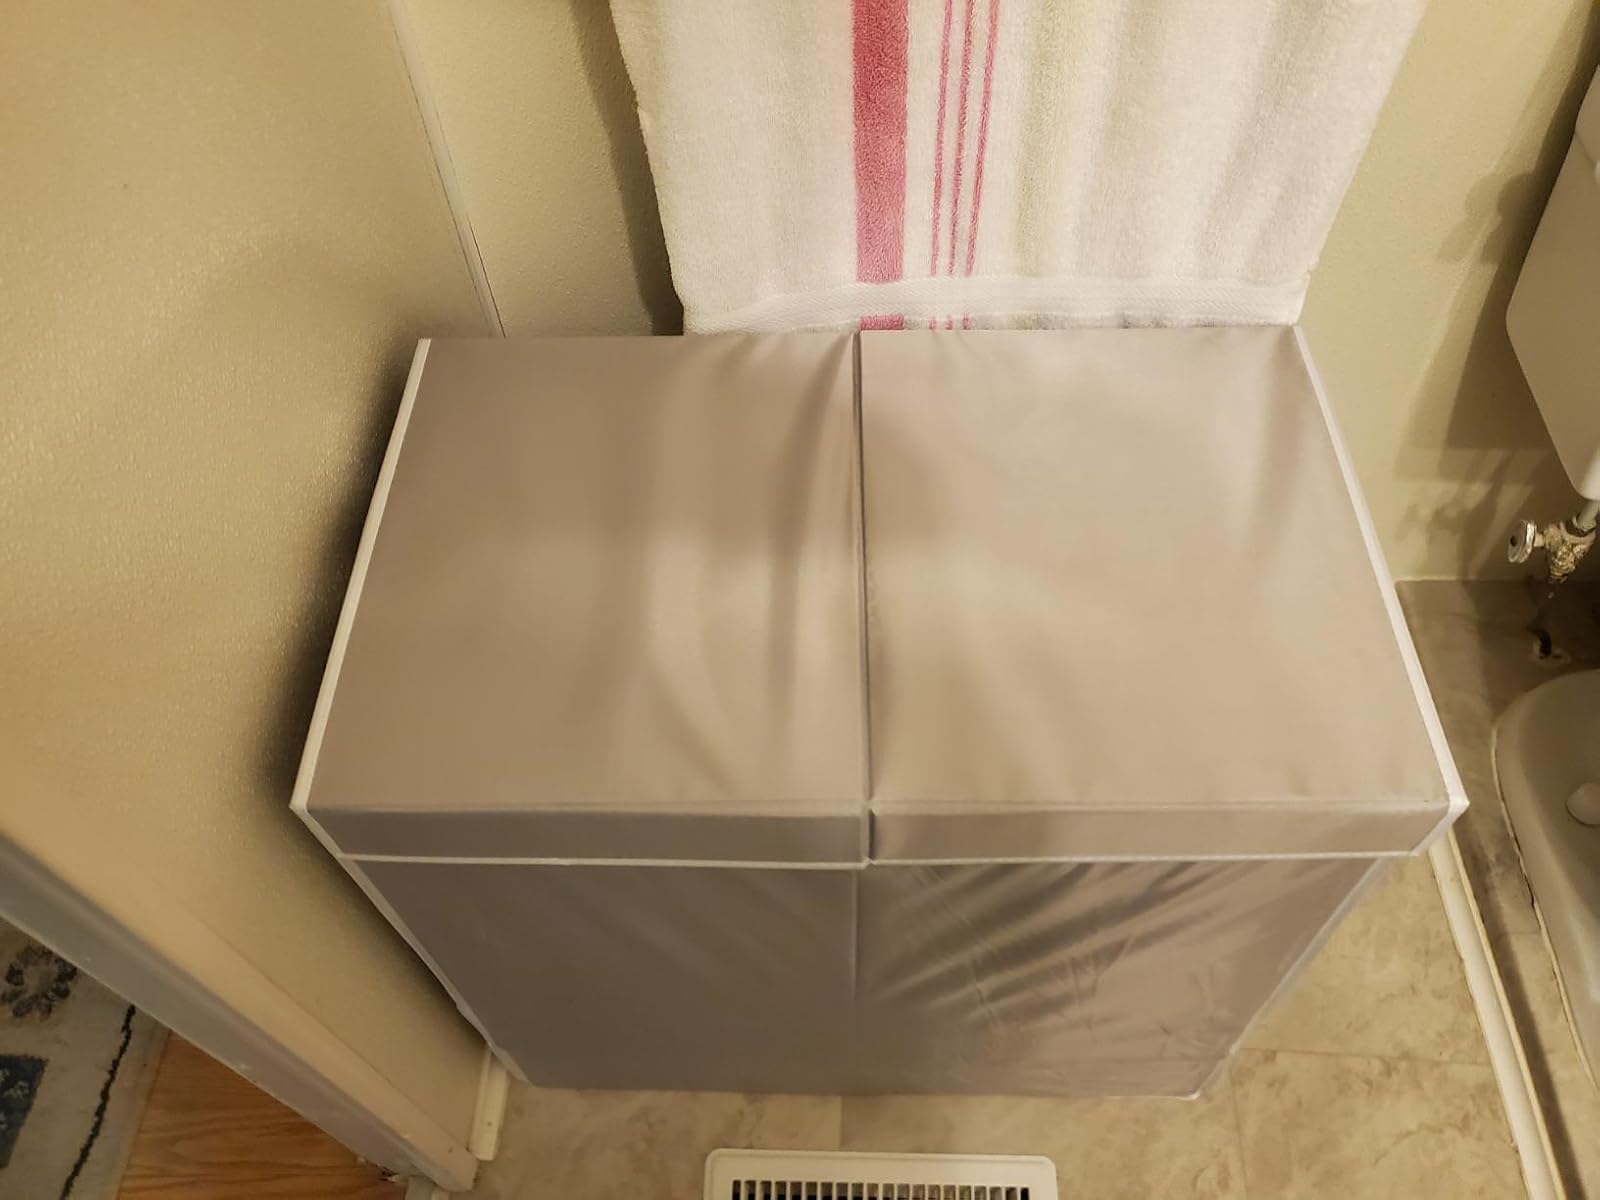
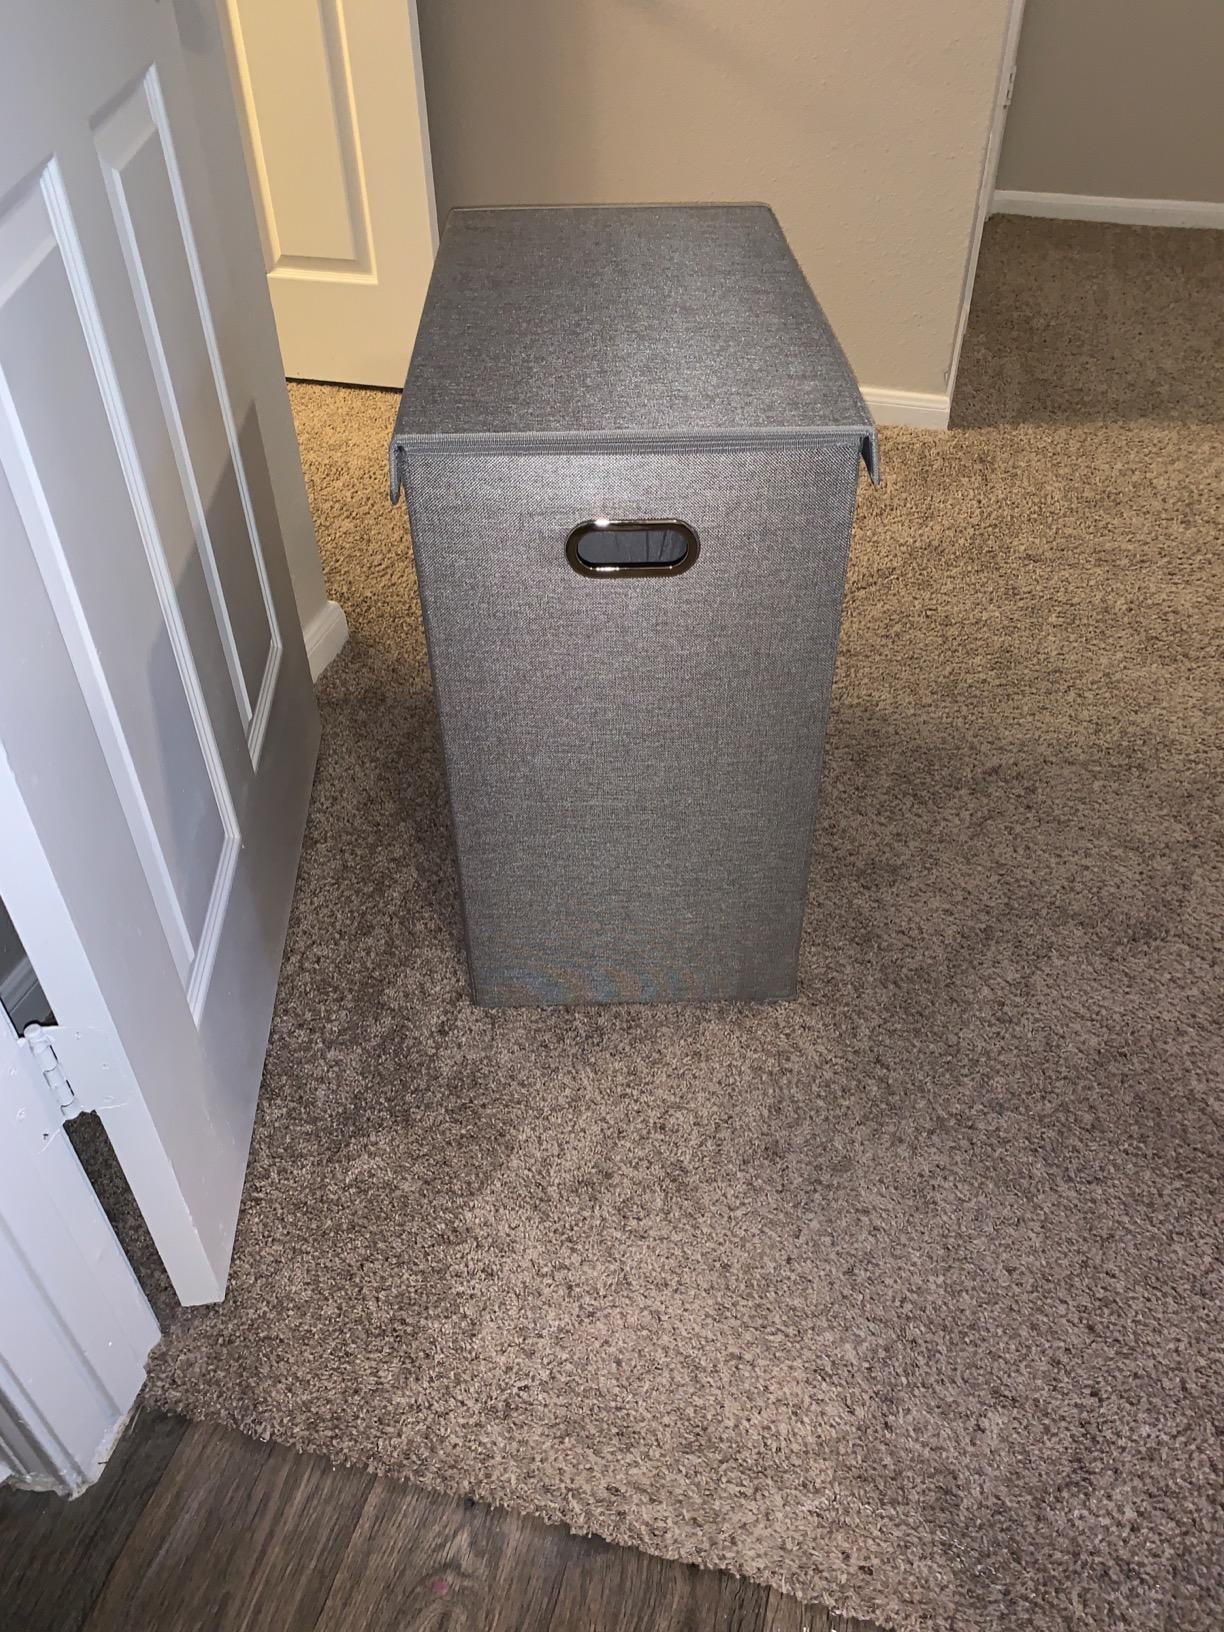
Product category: items_hamper
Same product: no